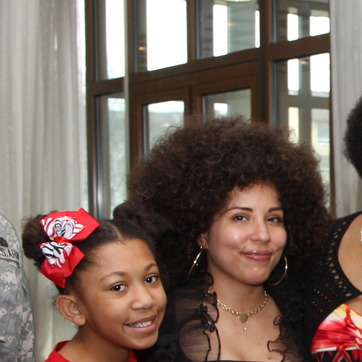
Material: hair